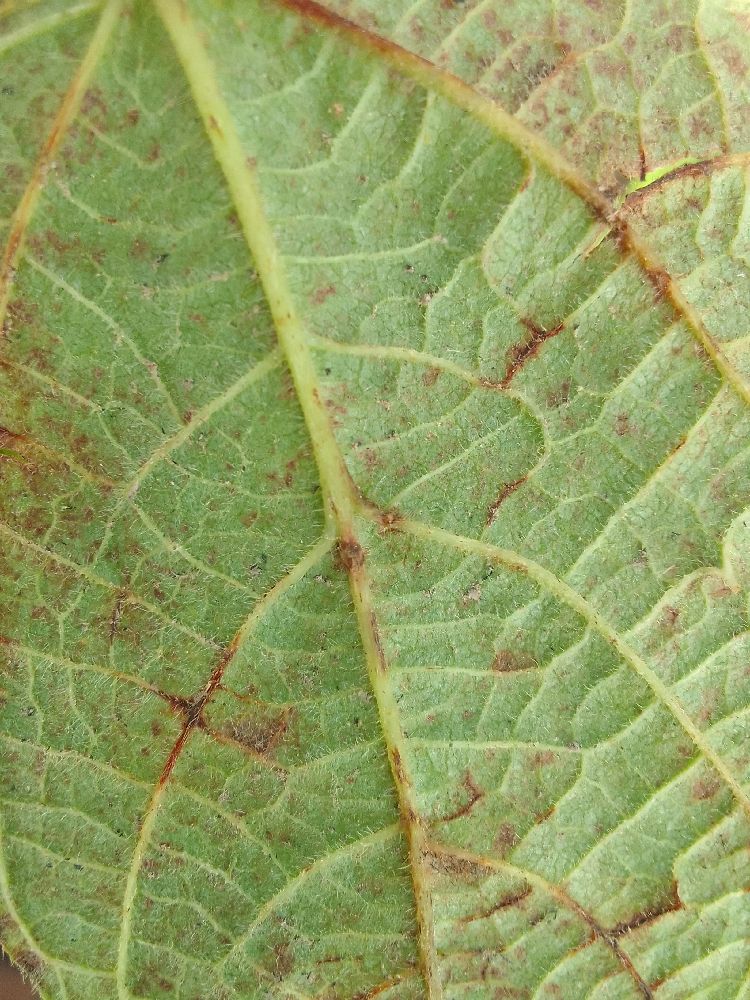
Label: anthracnose